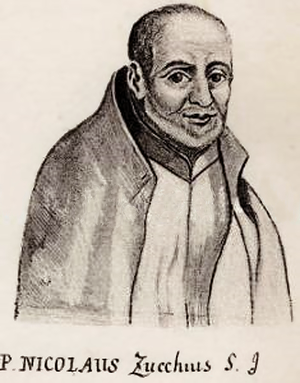
Niccolò Zucchi, né à Parme, en Émilie-Romagne le 6 décembre 1586 et décédé à Rome le 21 mai 1670, était un prêtre jésuite italien, astronome et physicien de renom, célèbre pour avoir mis au point un télescope à réflexion concave.